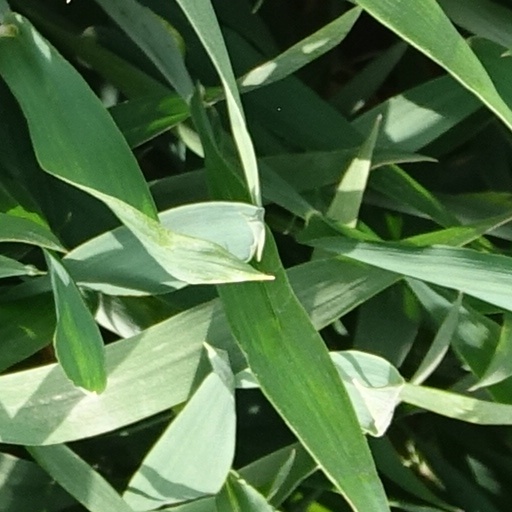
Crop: wheat